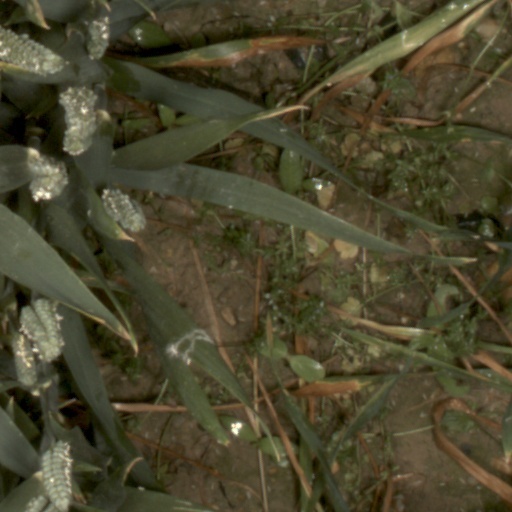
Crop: wheat